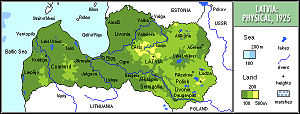
Letlands historie / Letlands uafhængighed mellem Verdenskrigene
Letland, 1920-1940
Det nuværende Letland historie starter med da landet blev befolket for højest 11.000 år siden efter afslutningen på sidste istid. I første omgang var det finsk-ugriske jæger- og samlerstammer, der slog sig ned.